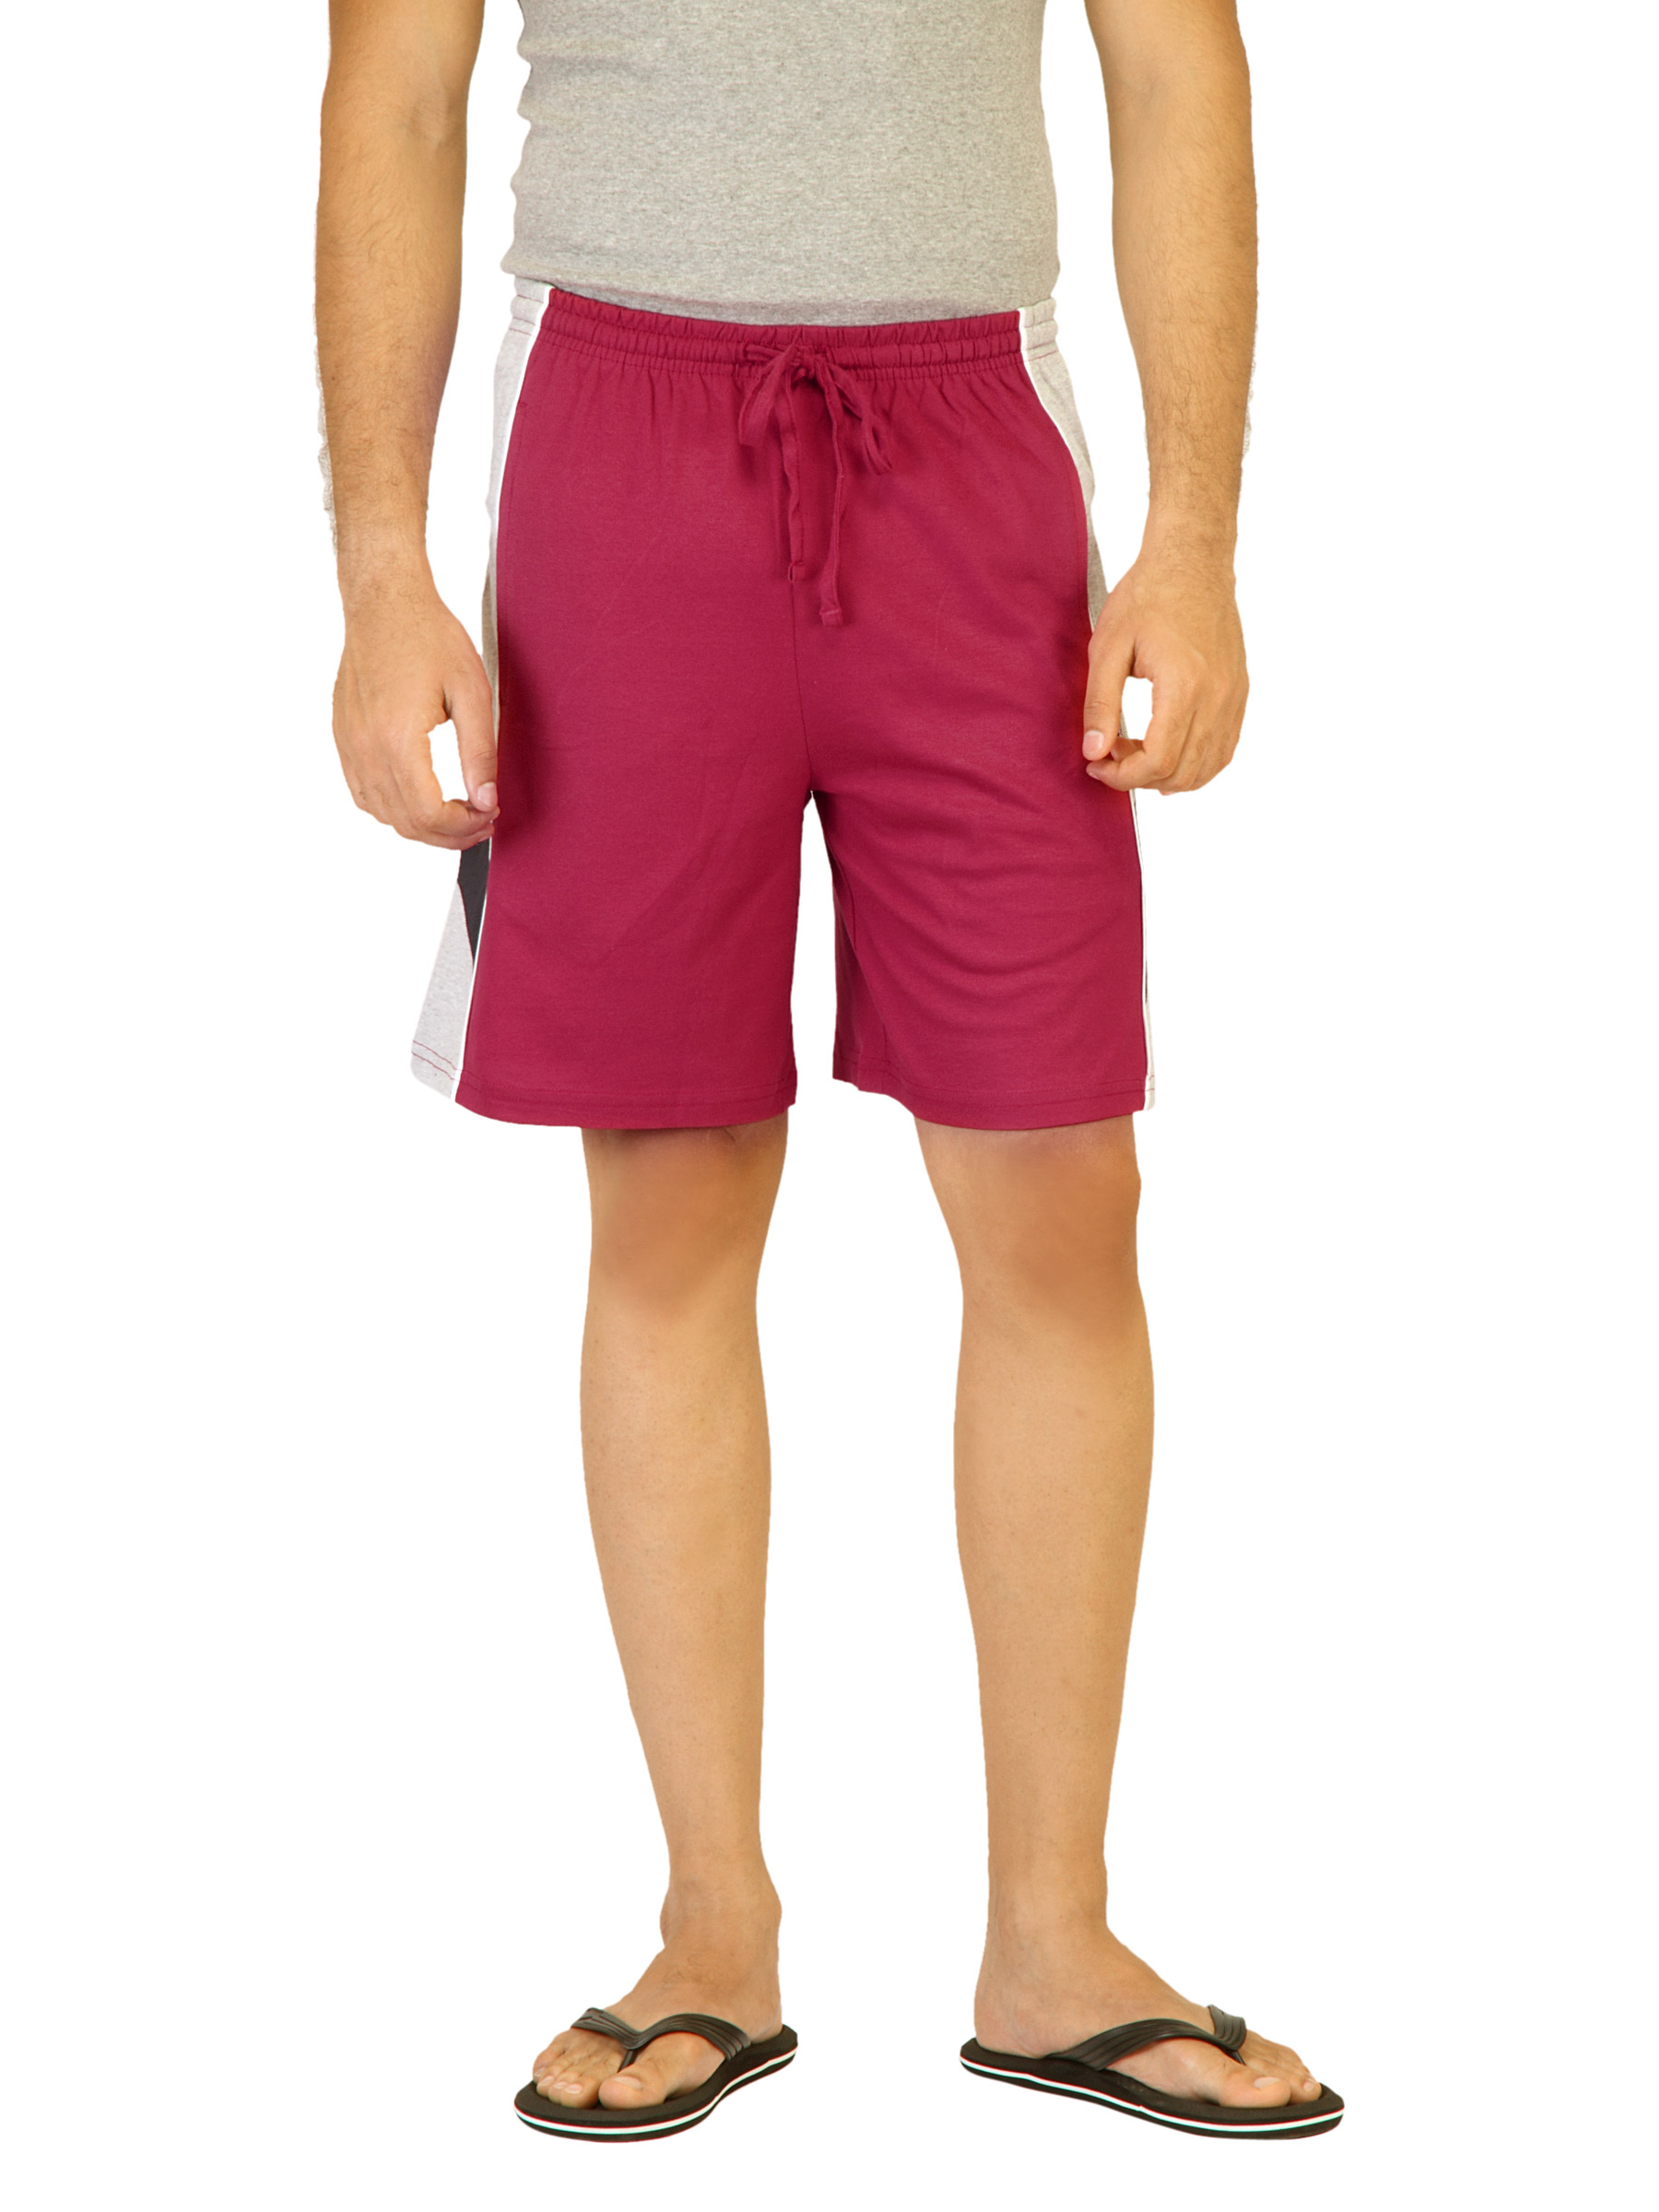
Hanes Men Knitted Red Shorts
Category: Apparel / Loungewear and Nightwear / Lounge Shorts
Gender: Men
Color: Red
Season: Summer 2016
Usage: Casual